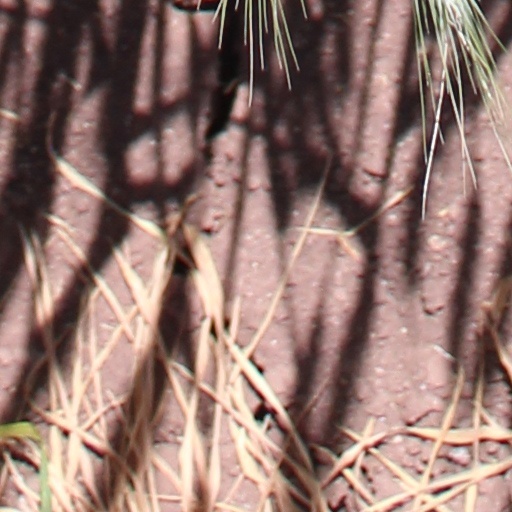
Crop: wheat